Redford Barracks

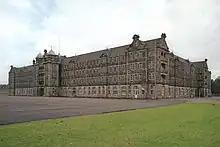
The Infantry Barracks at Redford

The Infantry Barracks, was originally built to house an entire infantry regiment and could accommodate 1,000 men. It could provide everything the resident line infantry battalion required to function. The families lived in service quarters close to the barracks and the children attended local schools. The main barrack block itself housed the resident battalion headquarters, one Rifle Company, a Fire Support Company and Headquarters Company. The two other Rifle Companies were accommodated in a separate, newer block. 3rd Battalion The Rifles, the last battalion to occupy the barracks, moved out in 2014.